Vivian Vance

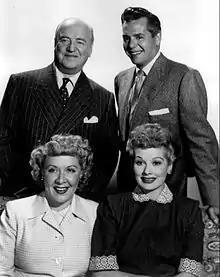
Cast of "I Love Lucy": William Frawley, Desi Arnaz; Vivian Vance, Lucille Ball

When Desi Arnaz and Lucille Ball were casting their new television sitcom "I Love Lucy" in 1951, director Marc Daniels, who had previously worked with Vance in a theater production, suggested her for the role of landlady Ethel Mertz. Lucille Ball had wanted either Bea Benaderet or Barbara Pepper, both close friends, to play the role. CBS refused Pepper on the grounds she had a serious drinking problem, and Benaderet was already playing Blanche Morton on "The George Burns and Gracie Allen Show".